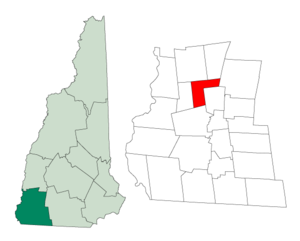
Gilsum est une municipalité américaine située dans le comté de Cheshire au New Hampshire. Selon le recensement de 2010, sa population est de 813 habitants.